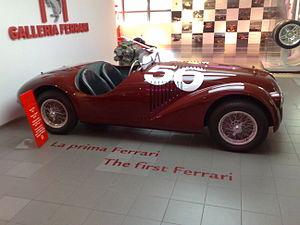
La Ferrari 125 S est la première automobile historique du constructeur automobile italien Ferrari. Voiture de course conçue en 1947 par Enzo Ferrari, et déclinées en version S, GP et F1, son nom 125, correspond au volume arrondi de chaque cylindre de son moteur V12.